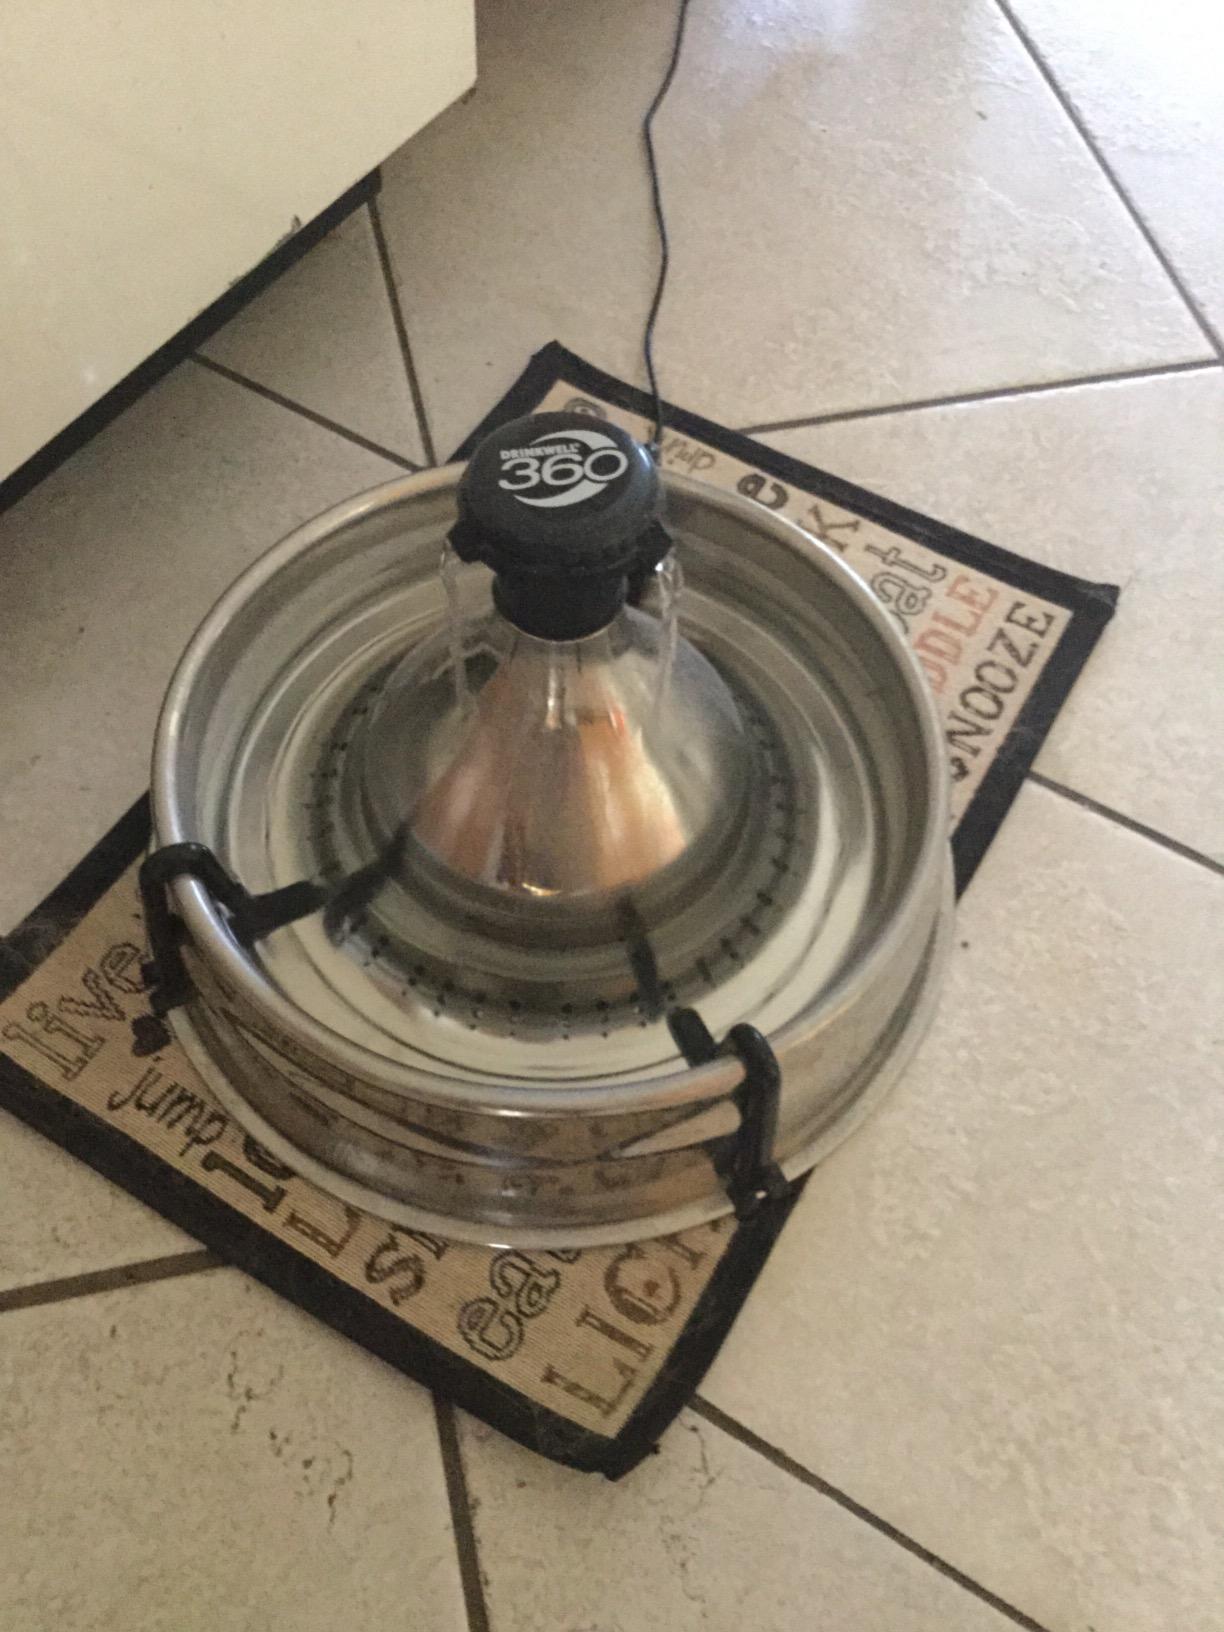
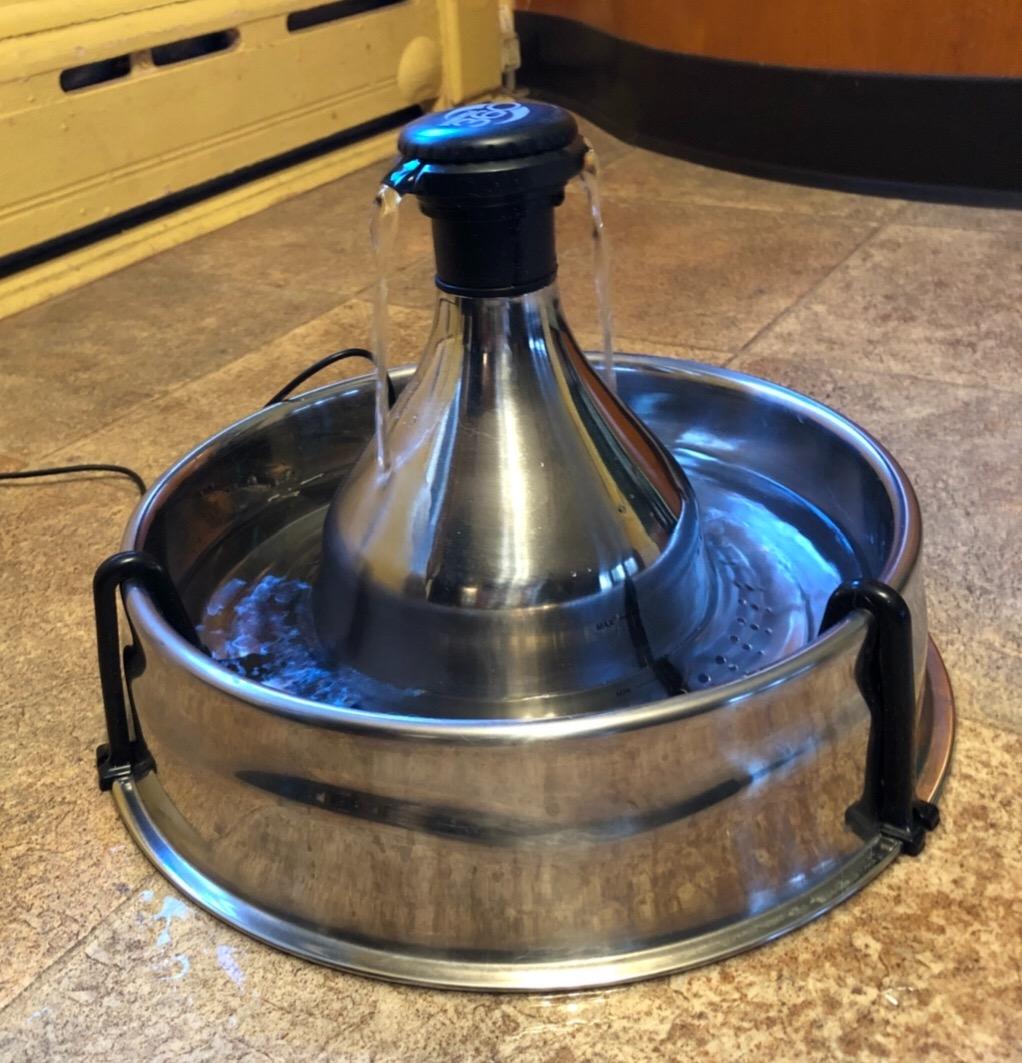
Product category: items_bowl
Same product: yes